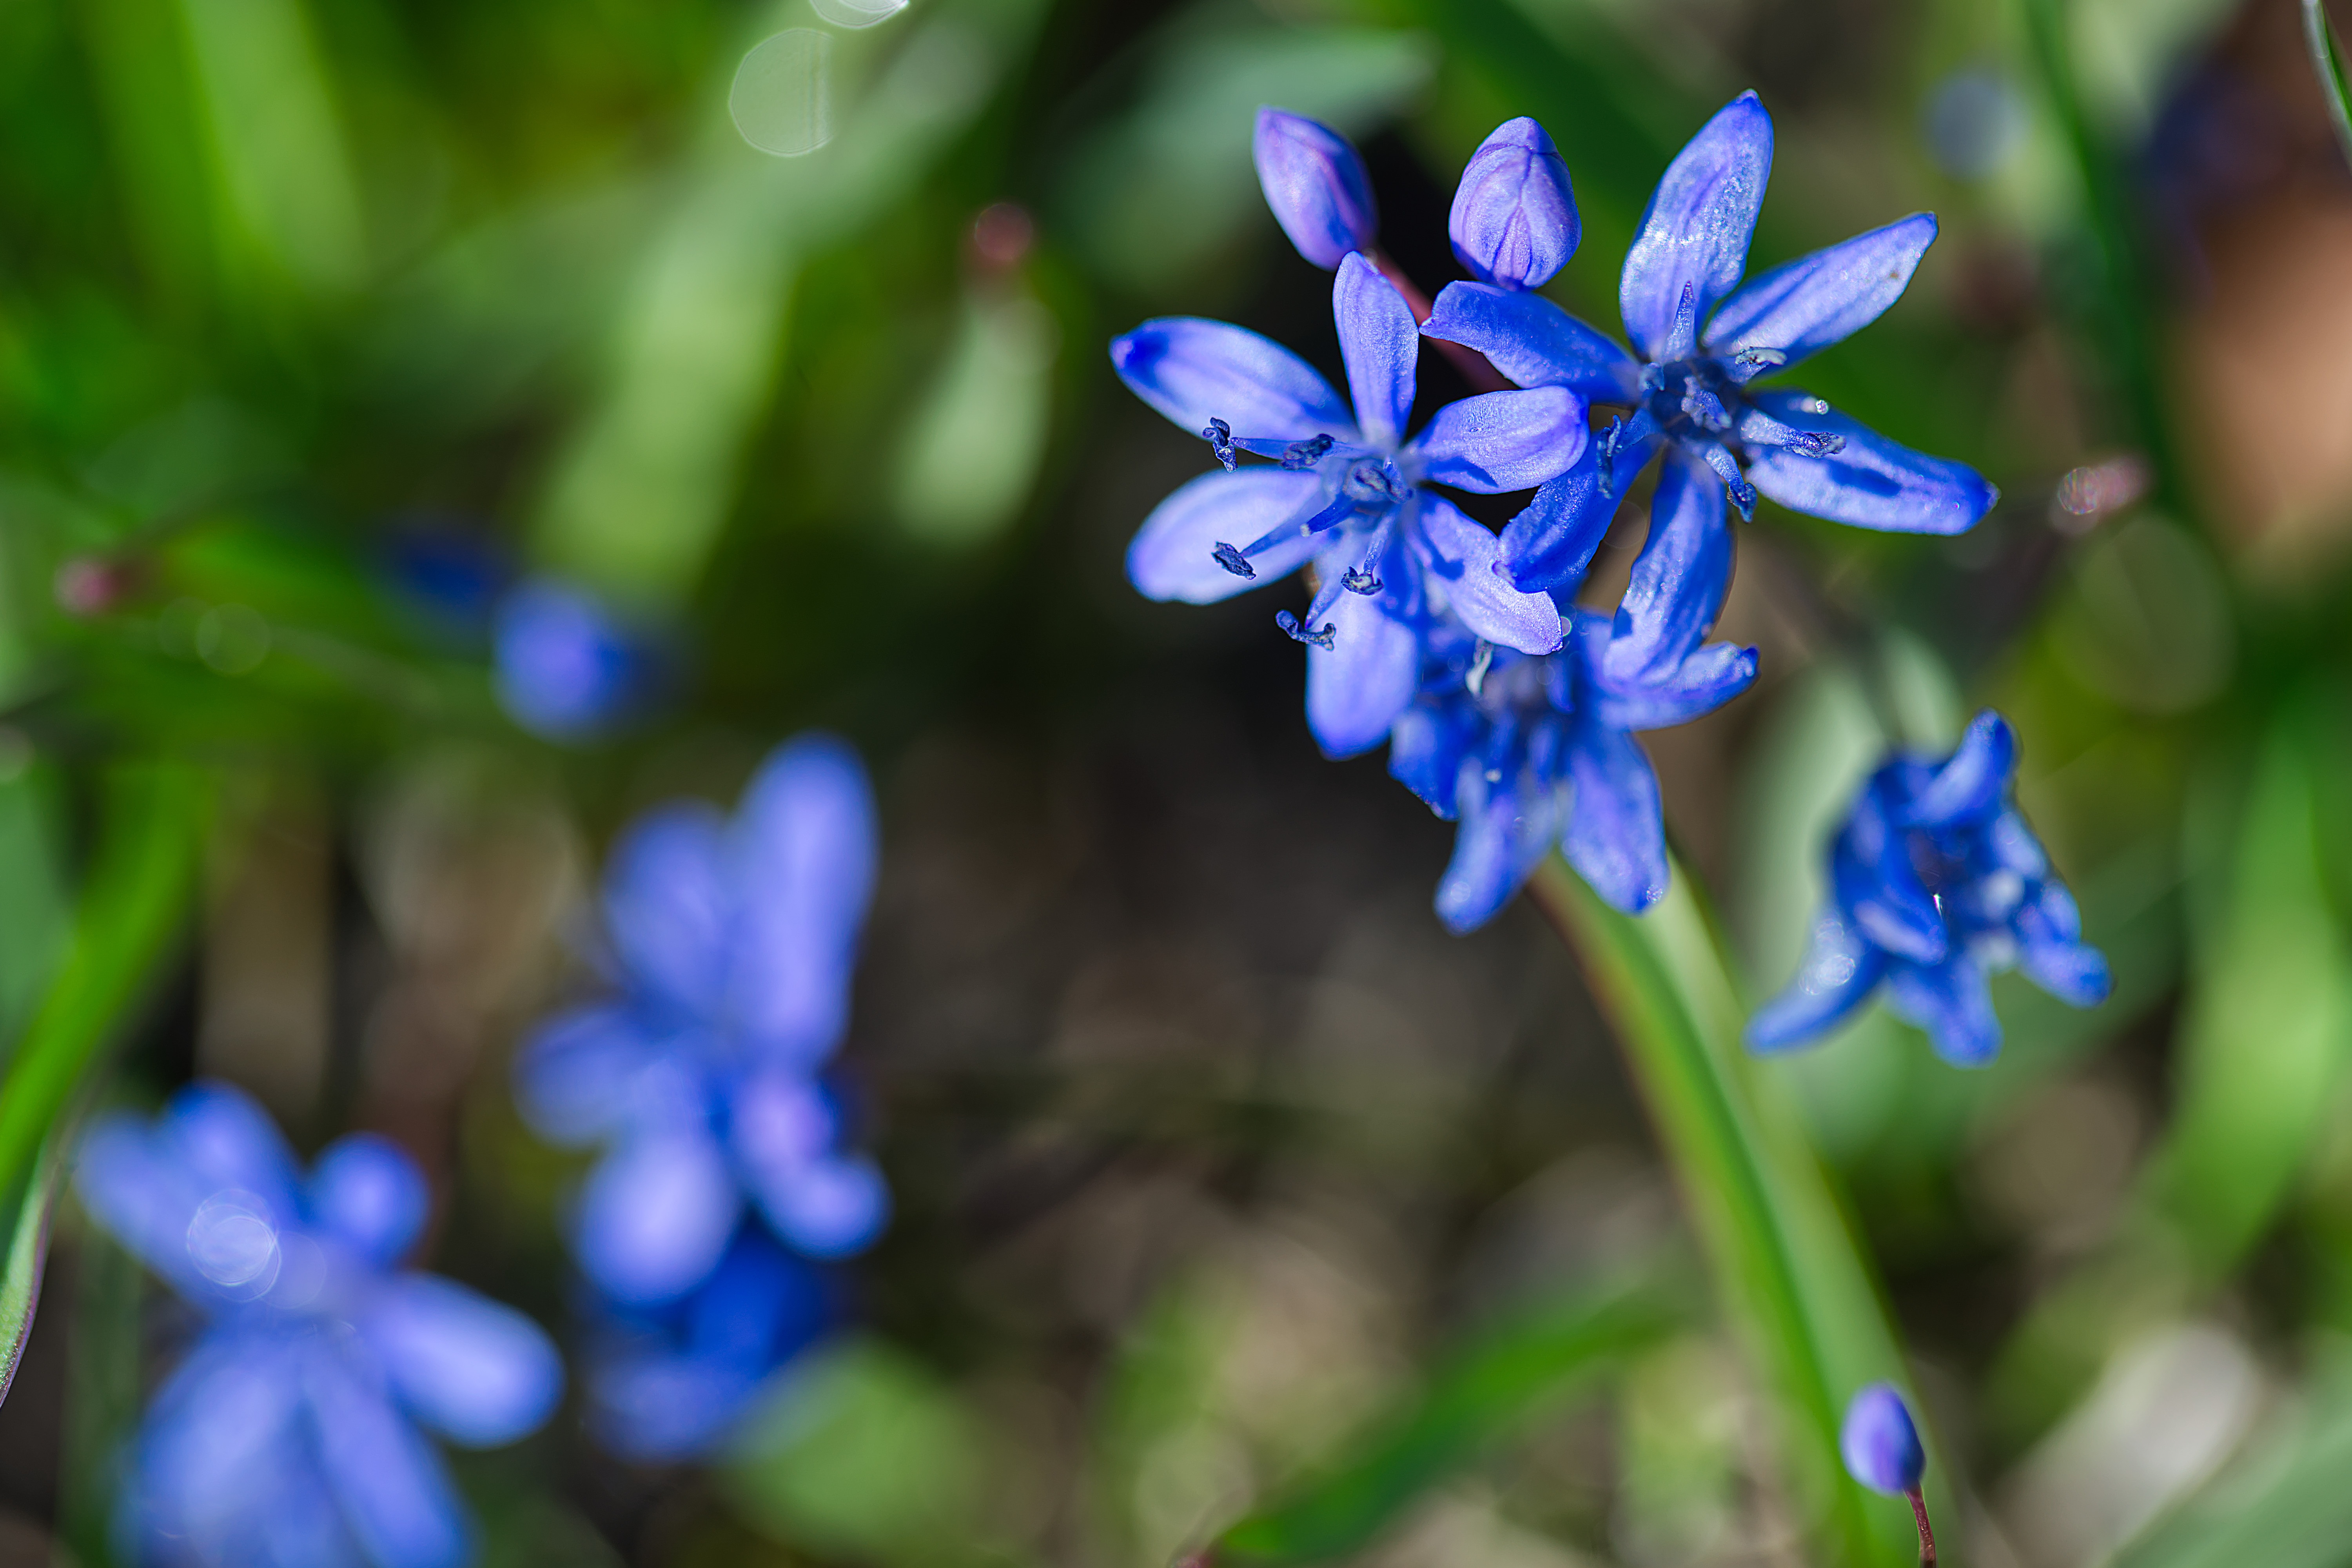
flower, plant, blue, window, petal, terrestrial plant, herbaceous plant, electric blue, flowering plant, grass, close up, macro photography, groundcover, perennial plant, wildflower, plant stem, annual plant, gentian family, bellflower family, lobelia